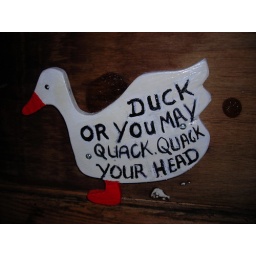
This sign is on one of the small buildings in The Secret Forest at Kelburn Castle